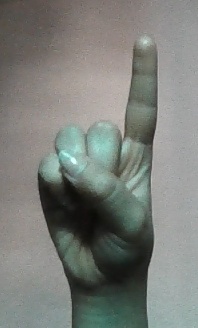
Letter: bb